Sigurd Nergaard

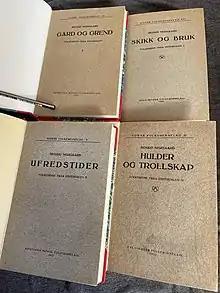
Nergaard's books in the "Folkeminne fraa Østerdalen" series

Nergaard published six collections of oral folklore material from Østerdalen, five of them as books in the Norwegian Folklore Society series of publications: